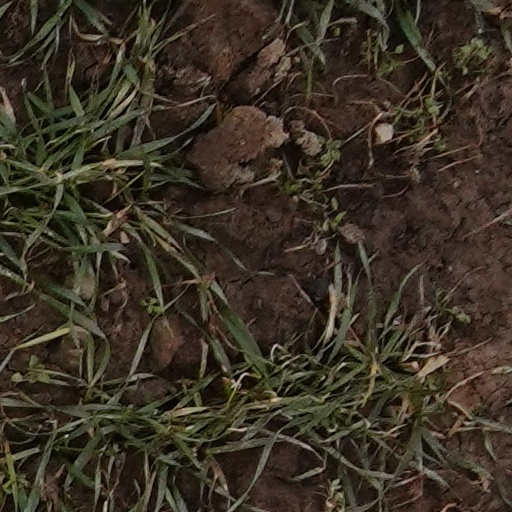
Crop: wheat